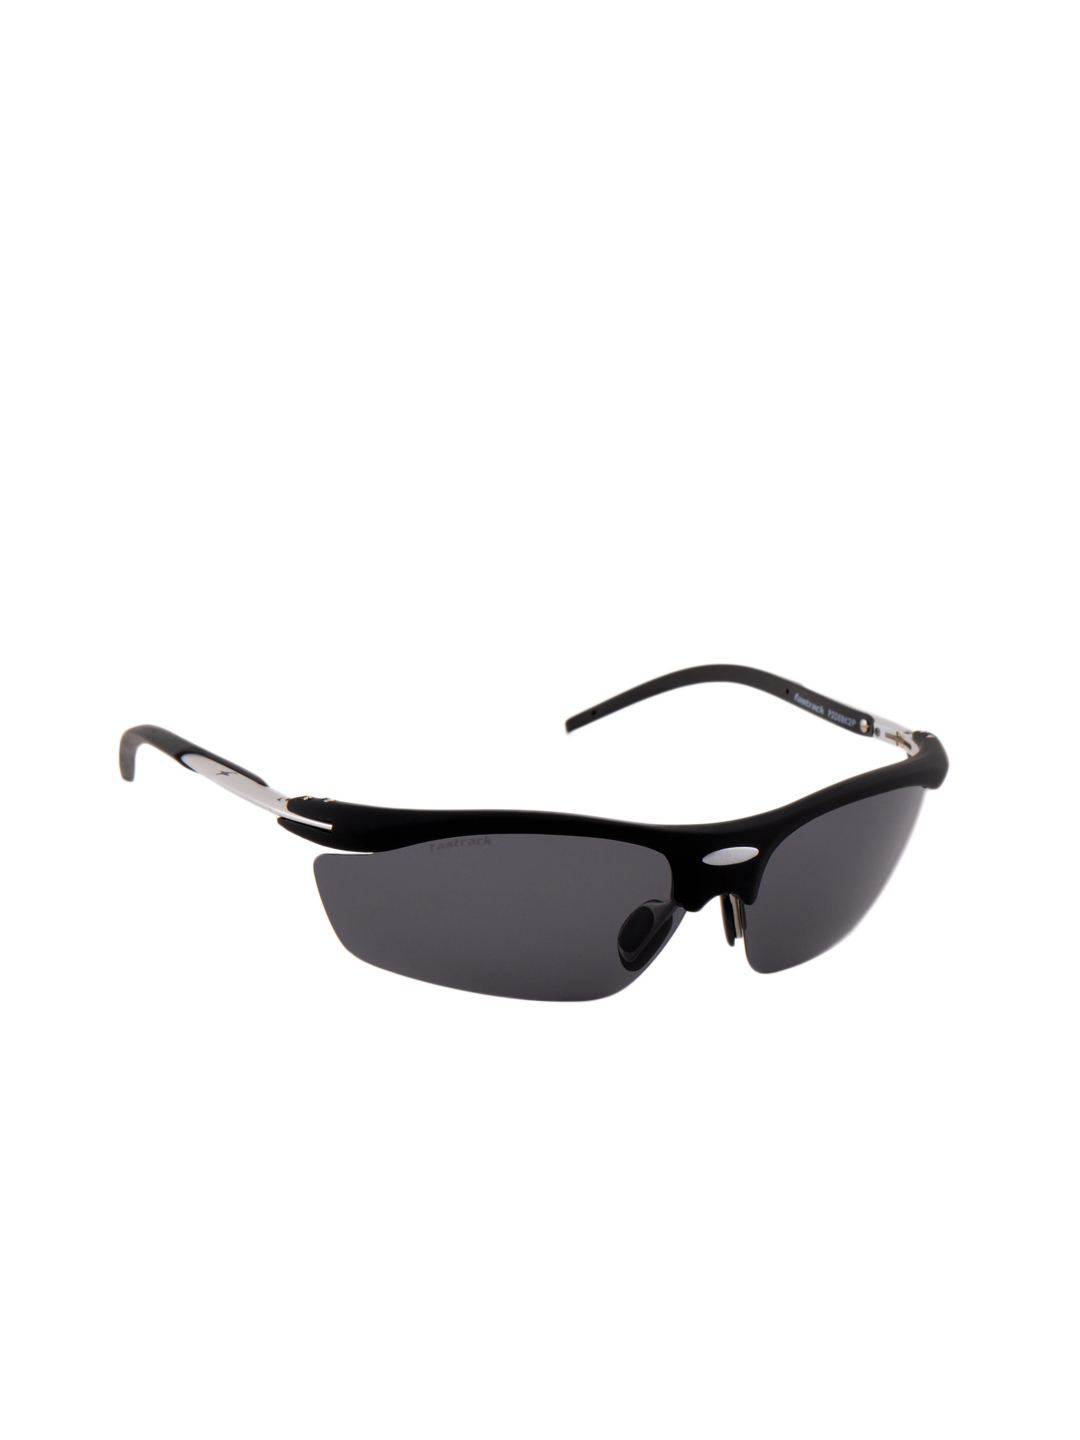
Fastrack Men Polarized Sporty Wrap Sunglasses
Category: Accessories / Eyewear / Sunglasses
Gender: Men
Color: Black
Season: Winter 2016
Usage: Casual